Operation Zamość

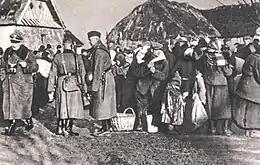
Expulsions of Poles from the Zamość region in December 1942

Nazi Germany attacked the Soviet Union on June 22, 1941, and, in the euphoric atmosphere surrounding its initial victories, the "Aktion Zamosc" was first outlined by Himmler together with Governor Hans Frank who initially requested that the programme be delayed until complete victory, but was convinced otherwise. In accordance with the General Plan East, the first forcible removal of the 2,000 inhabitants from selected villages was conducted between 6 and 25 November 1941, while the general deportation programme began a year later on the night of 27–28 November 1942 in Skierbieszów and its vicinity. By then, the murderous Operation Reinhard was already in full swing.